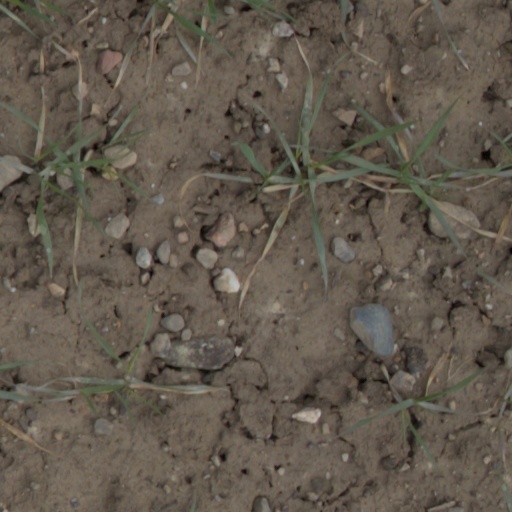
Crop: wheat